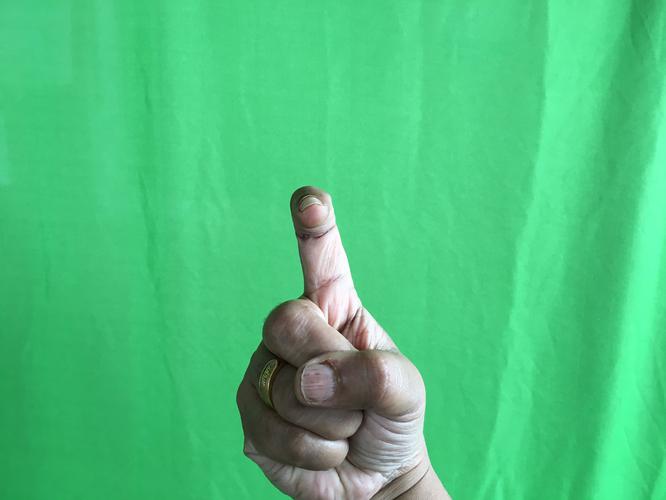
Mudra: Tamarachudam
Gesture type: single_hand